Texas State Capitol

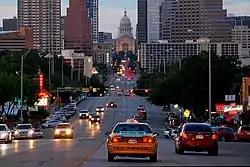
Downtown Austin and the capitol as seen from Congress Avenue

The Texas State Capitol and grounds are located on a hilltop overlooking downtown Austin, with the main entrance facing onto the Congress Avenue Historic District to the south, for which it forms a terminating vista. The northern edge of the capitol grounds lies four blocks south of the University of Texas at Austin.